Henry Vogel

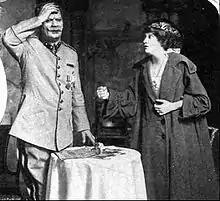
Vogel (left) as General Klaus and Fay Bainter (right) as Ruth Sherwood, in "Arms and the Girl", 1916

It was announced in the press in 1907 that Byron Ongley (co-author of "Brewster’s Millions") had written a vaudeville skit for him, "Vogel, the Boy Detective, and His Shadow, Nearly" – the shadow to be played by a midget.